Eurocopter X³

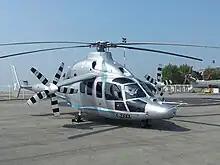
Eurocopter X³

The X³ demonstrator is based on the Eurocopter AS365 Dauphin helicopter, with the addition of short span wings each fitted with a tractor propeller, having a different pitch to counter the torque effect of the main rotor. Conventional helicopters use tail rotors to counter the torque effect. The tractor propellers are gear driven from the two main turboshaft engines which also drive the five-bladed main rotor system, taken from a Eurocopter EC155.